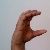
The image shows a hand gesture representing the letter 'C' in Indian Sign Language.